Driving in Singapore

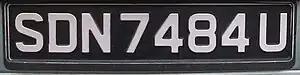
Licence plate

The Land Transport Authority (LTA) in Singapore implemented an Electronic Road Pricing (ERP) scheme to deter traffic congestion during peak hours at various roads. The ERP scheme requires electronic gantries to be placed over the road at designated locations and that cars be equipped with an In-Vehicle Unit (IU), a rectangular device pasted on the inside bottom right of the front windscreen from the driver's view, which will deduct the toll price from a CashCard. The CashCard must be inserted into the device, and failure to do so is in violation of the law. There is no charge for entering the area during certain non-peak times.